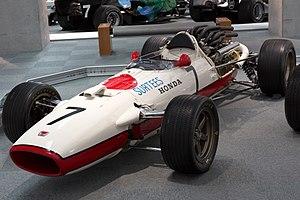
La Honda RA273 est une monoplace de Formule 1 construite par Honda afin de courir une partie des championnats du monde de Formule 1 en 1966 et 1967. Ses pilotes sont les américains Ronnie Bucknum et Richie Ginther pour 1966 et le Britannique John Surtees pour 1967.